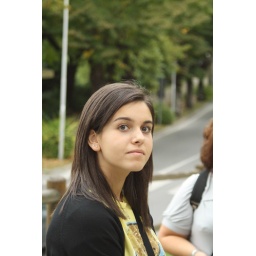
Digging in archives. Sooc (maybe in black and white was better) Stolen Moments #33